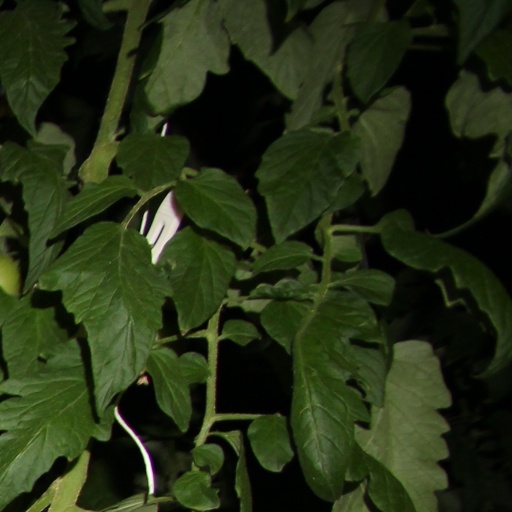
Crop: tomato